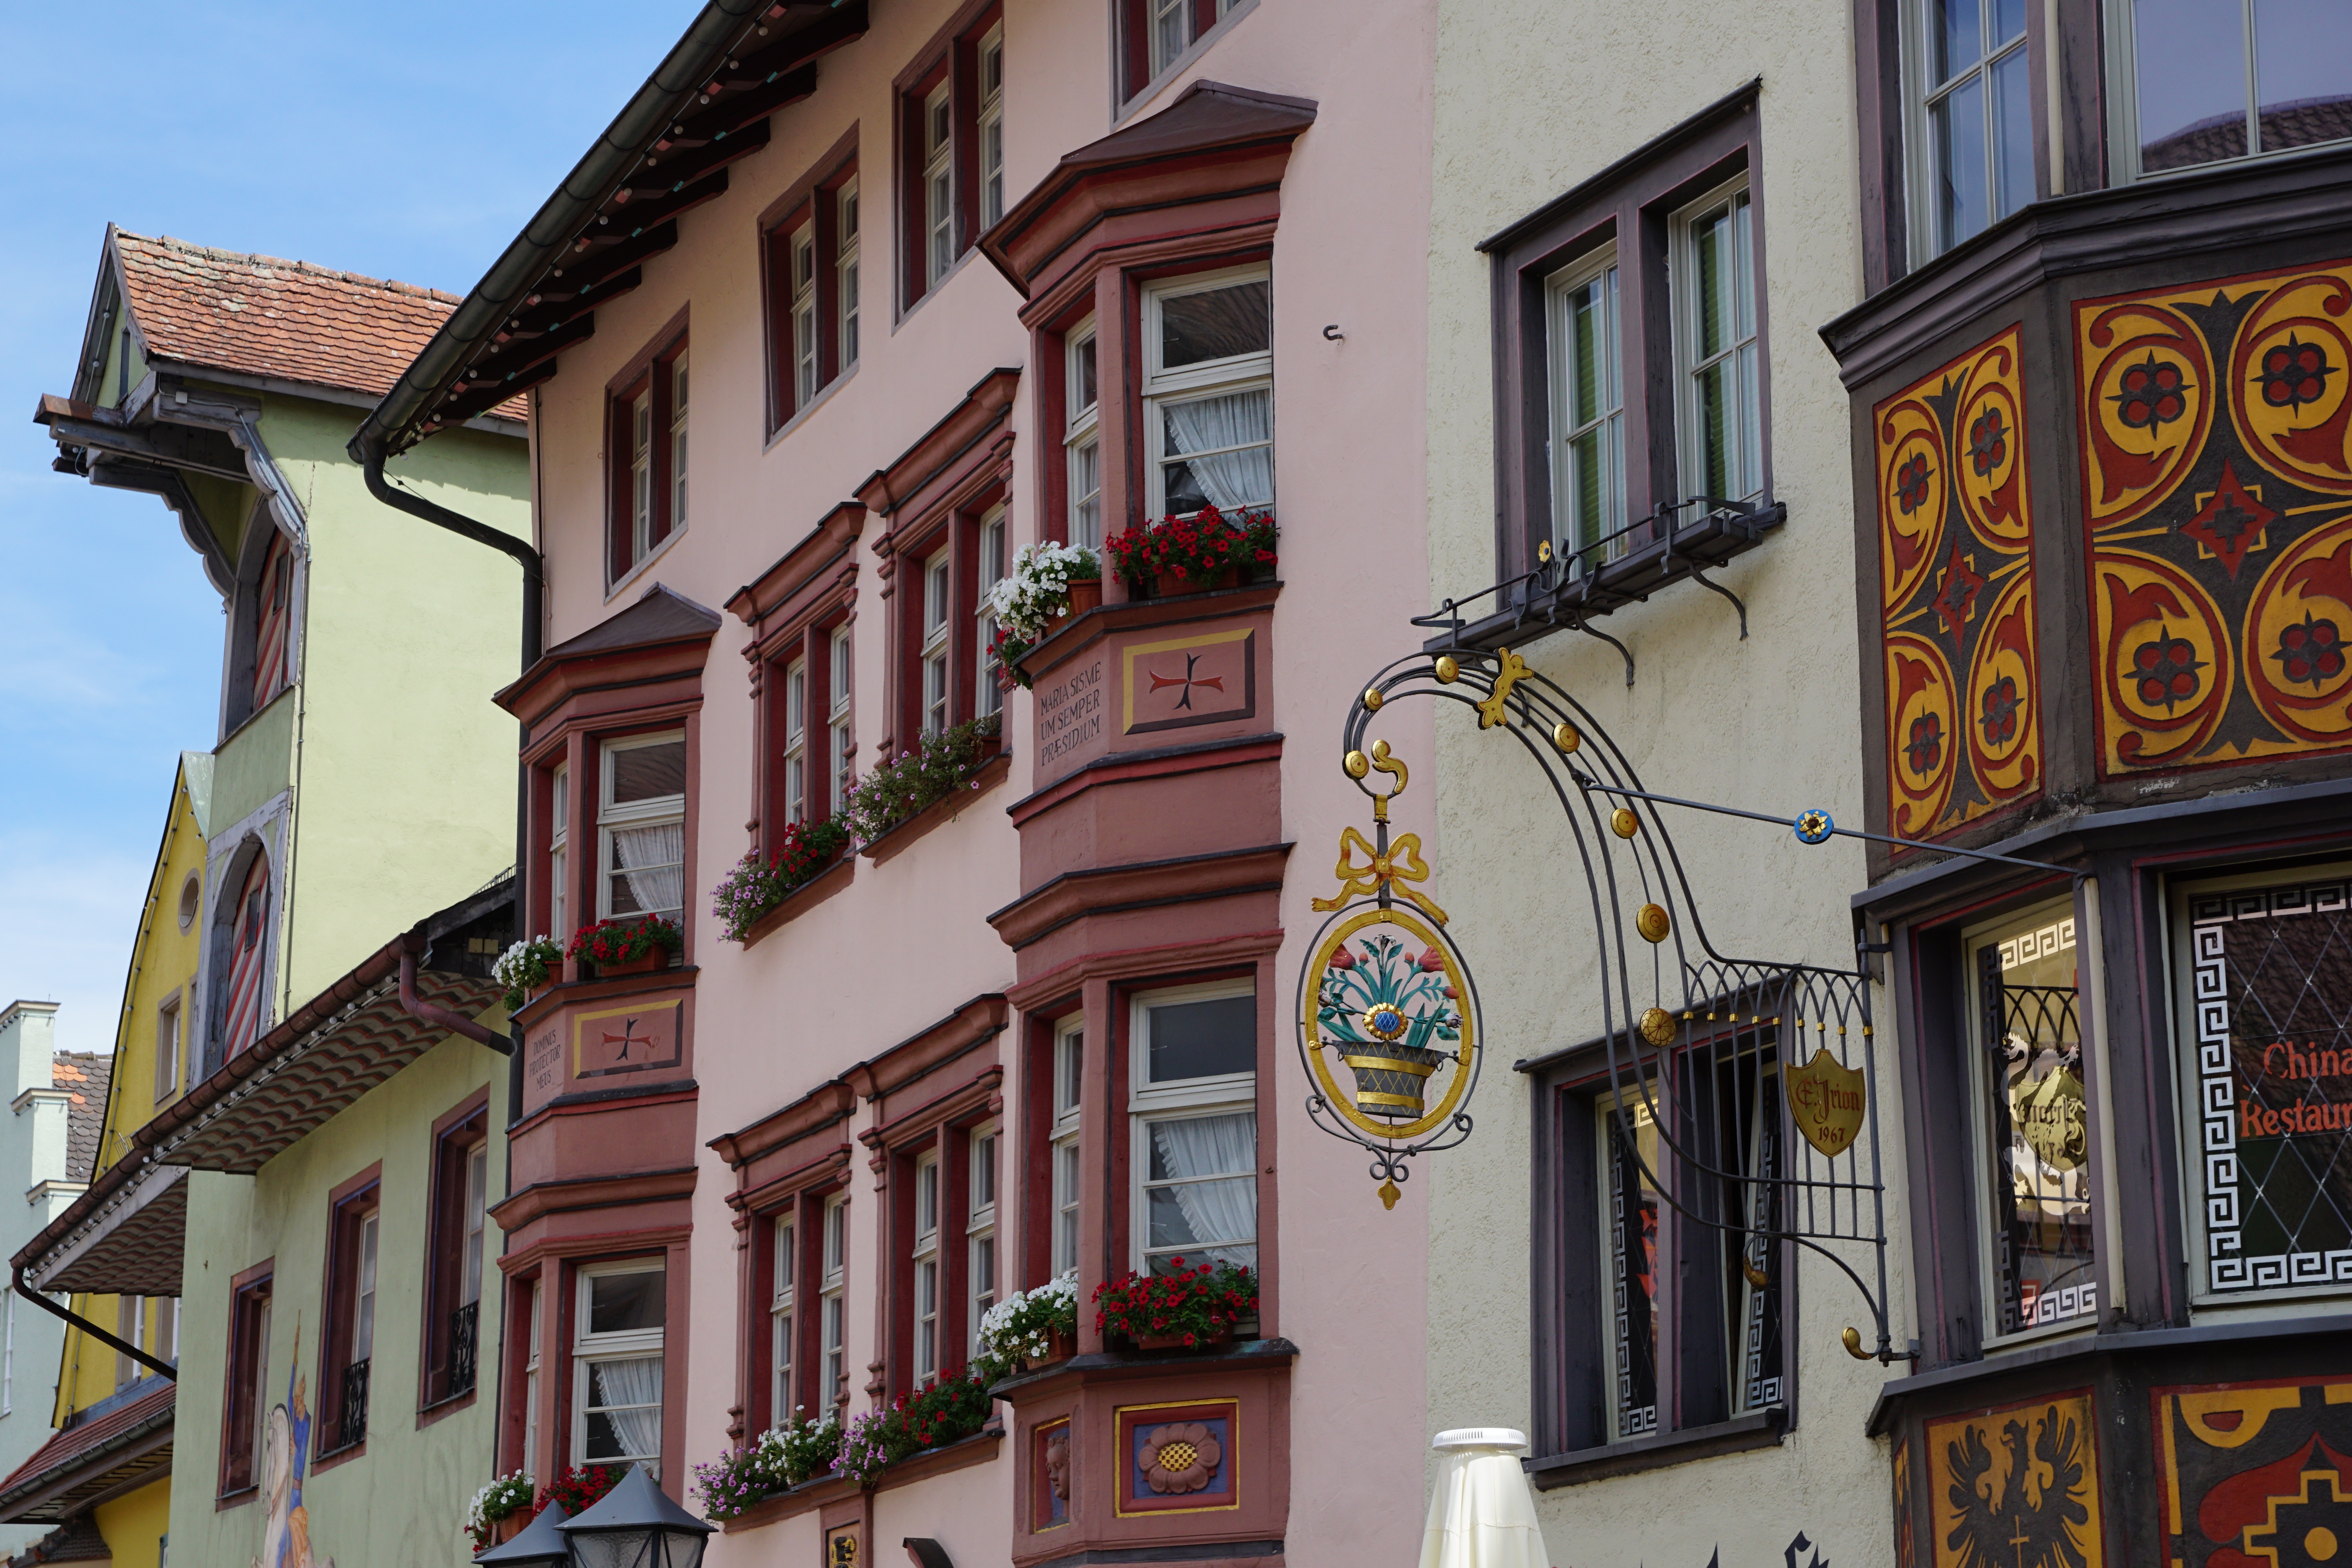
architecture, house, window, town, building, restaurant, home, facade, tourism, germany, synagogue, estate, historically, neighbourhood, rottweil